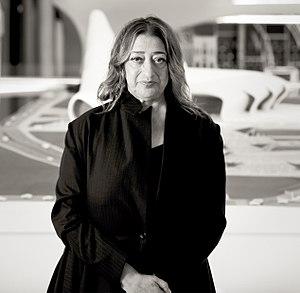
Zaha Hadid, née le 31 octobre 1950 à Bagdad et morte le 31 mars 2016 à Miami, est une architecte et urbaniste irako-britannique. Figure importante du courant déconstructiviste, ella a reçu le prestigieux prix Pritzker en 2004.